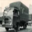
Label: truck